Germany–Japan relations

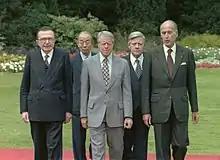
Five of the leaders at the 4th G7 summit in 1978 with Japanese Prime Minister Takeo Fukuda and West German Chancellor Helmut Schmidt being second and fourth from the left

Hitler, on the other hand, was concluding the preparations for "Operation Barbarossa", the invasion of the Soviet Union. In order to directly or indirectly support his imminent eastward strike, the Führer had repeatedly suggested to Japan that it reconsider plans for an attack on the Soviet Far East throughout 1940 and 1941. In February 1941, as a result of Hitler's insistence, General Oshima returned to Berlin as ambassador. On 5 March 1941, Wilhelm Keitel, chief of OKW issued "Basic Order Number 24 regarding Collaboration with Japan":